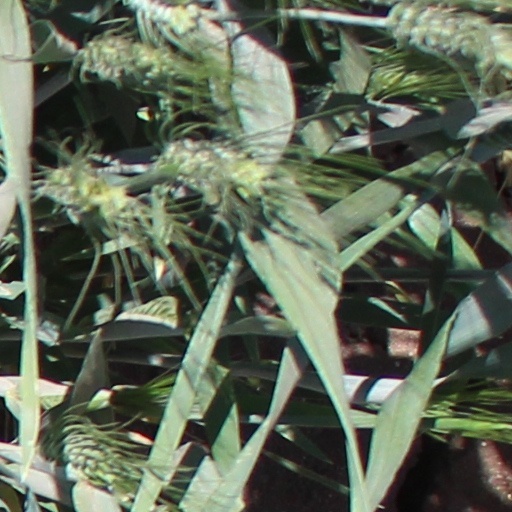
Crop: wheat